Fishing tackle

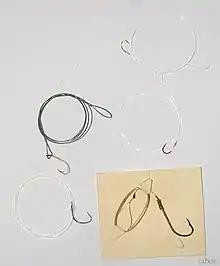
Fishing line with hooks attached

The use of the hook in angling is descended, historically, from what would today be called a "gorge". The word "gorge", in this context, comes from an archaic word meaning "throat". Gorges were used by ancient peoples to capture fish. A gorge was a long, thin piece of bone or stone attached by its midpoint to a thin line. The gorge would be fixed with a bait so that it would rest parallel to the lay of the line. When a fish swallowed the bait, a tug on the line caused the gorge to orient itself at right angles to the line, thereby sticking in the fish's gullet.